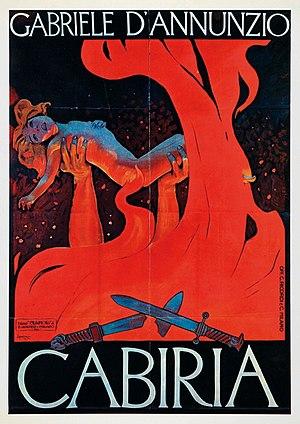
Cabiria est un film réalisé par Giovanni Pastrone, sorti en 1914 et basé sur le roman Carthage en flammes d'Emilio Salgari. Œuvre majeure de l'histoire du cinéma, il est caractérisé par l'ampleur de ses décors.